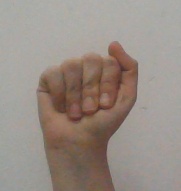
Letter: saad